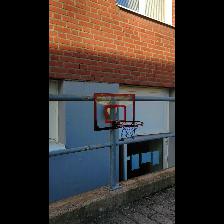
Label: NonHuman